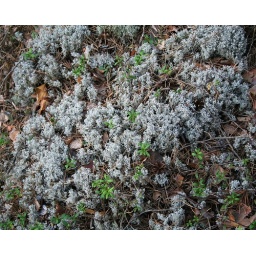
Russia: Lichens on the forest floor in Michurinskoye - IMG_8196